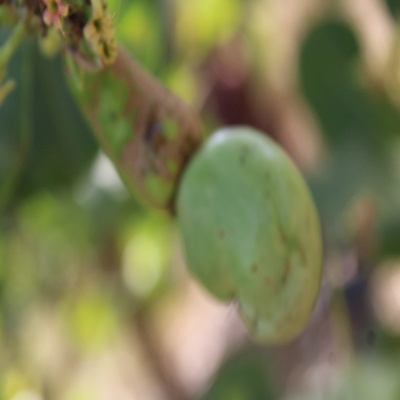
Crop: Cashew
Condition: healthy